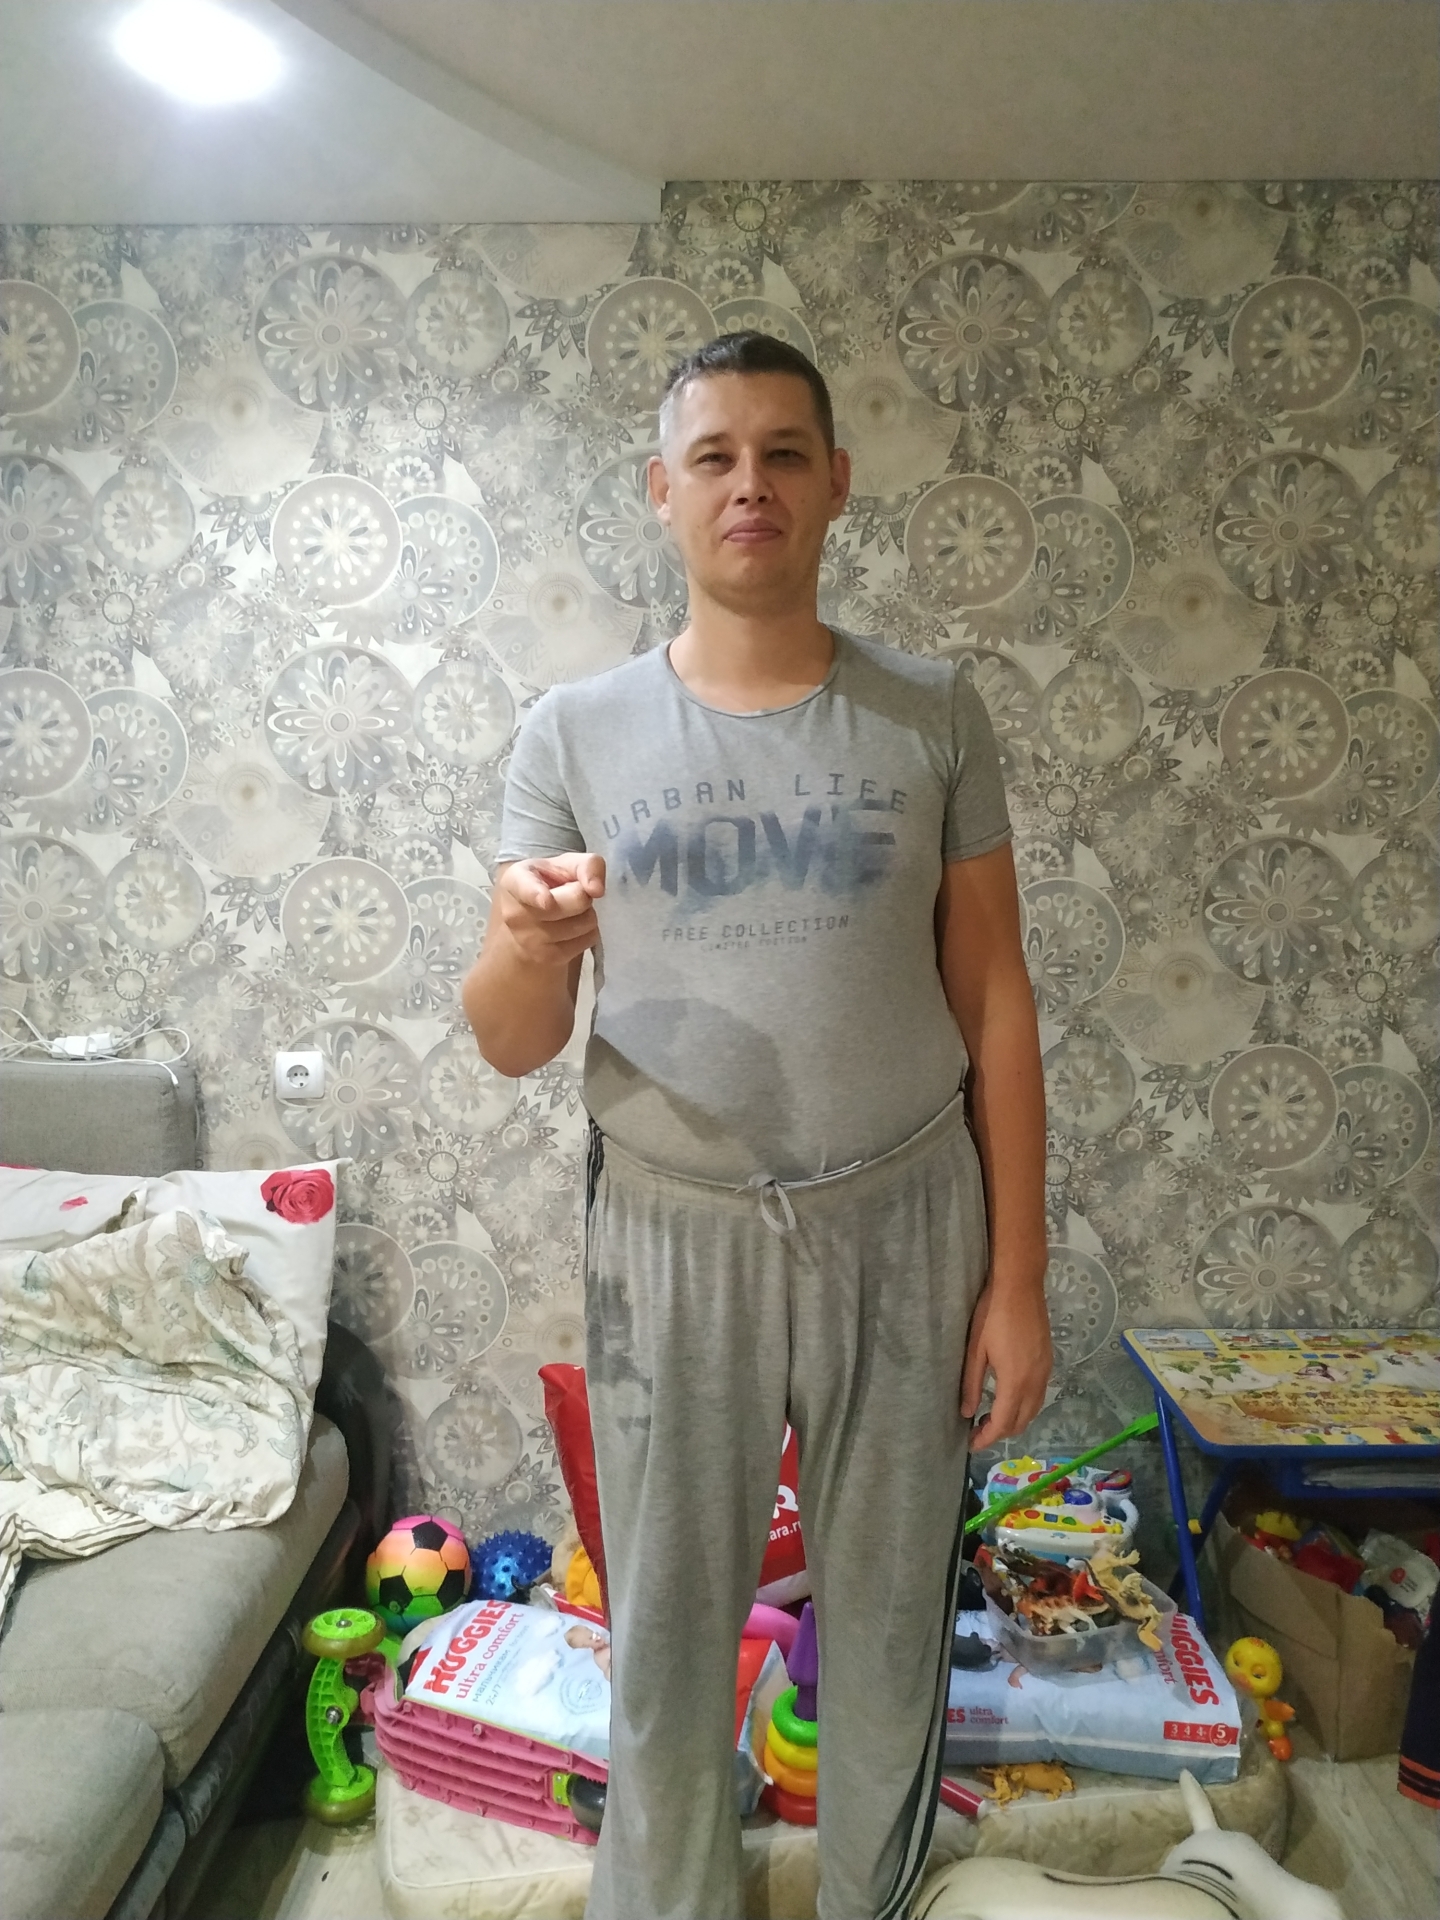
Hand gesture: point